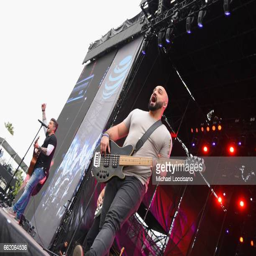
country artist performs during festival